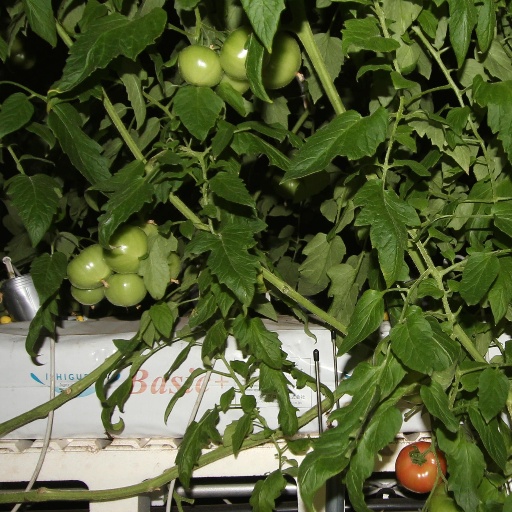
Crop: tomato